Lake Manix

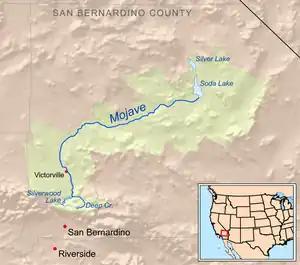
Course of the present-day Mojave River

The Mojave River drained into Lake Manix, with the formation of the lake reflecting increased precipitation in the San Bernardino Mountains. Local arroyos also drained into the lake. It has been estimated that runoff had to increase by a factor of about ten to form Lake Manix. Lake Manix contained over of water, possibly as much as . Water levels in the lake frequently fluctuated by . It formerly was the Mojave River's terminal lake, and received about of sediment. The Coyote Basin was not permanently coupled to the main lake body; its relatively large surface area and consequently high evaporation would have stabilized lake levels when it was connected to Lake Manix proper.